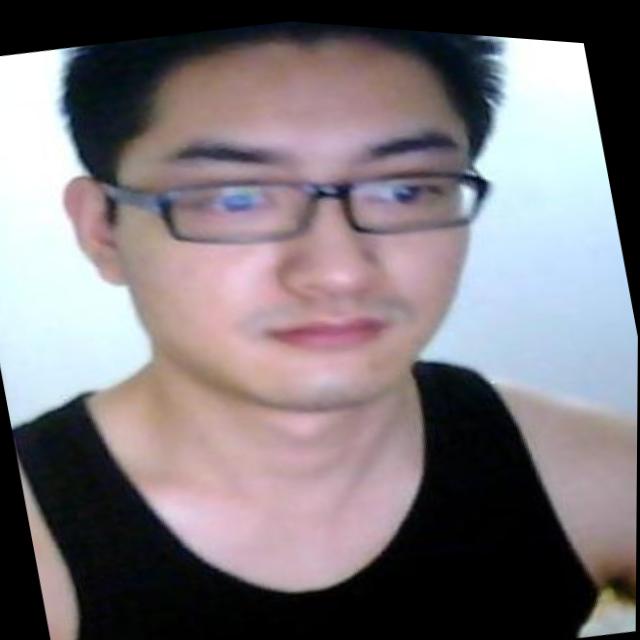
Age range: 21-44